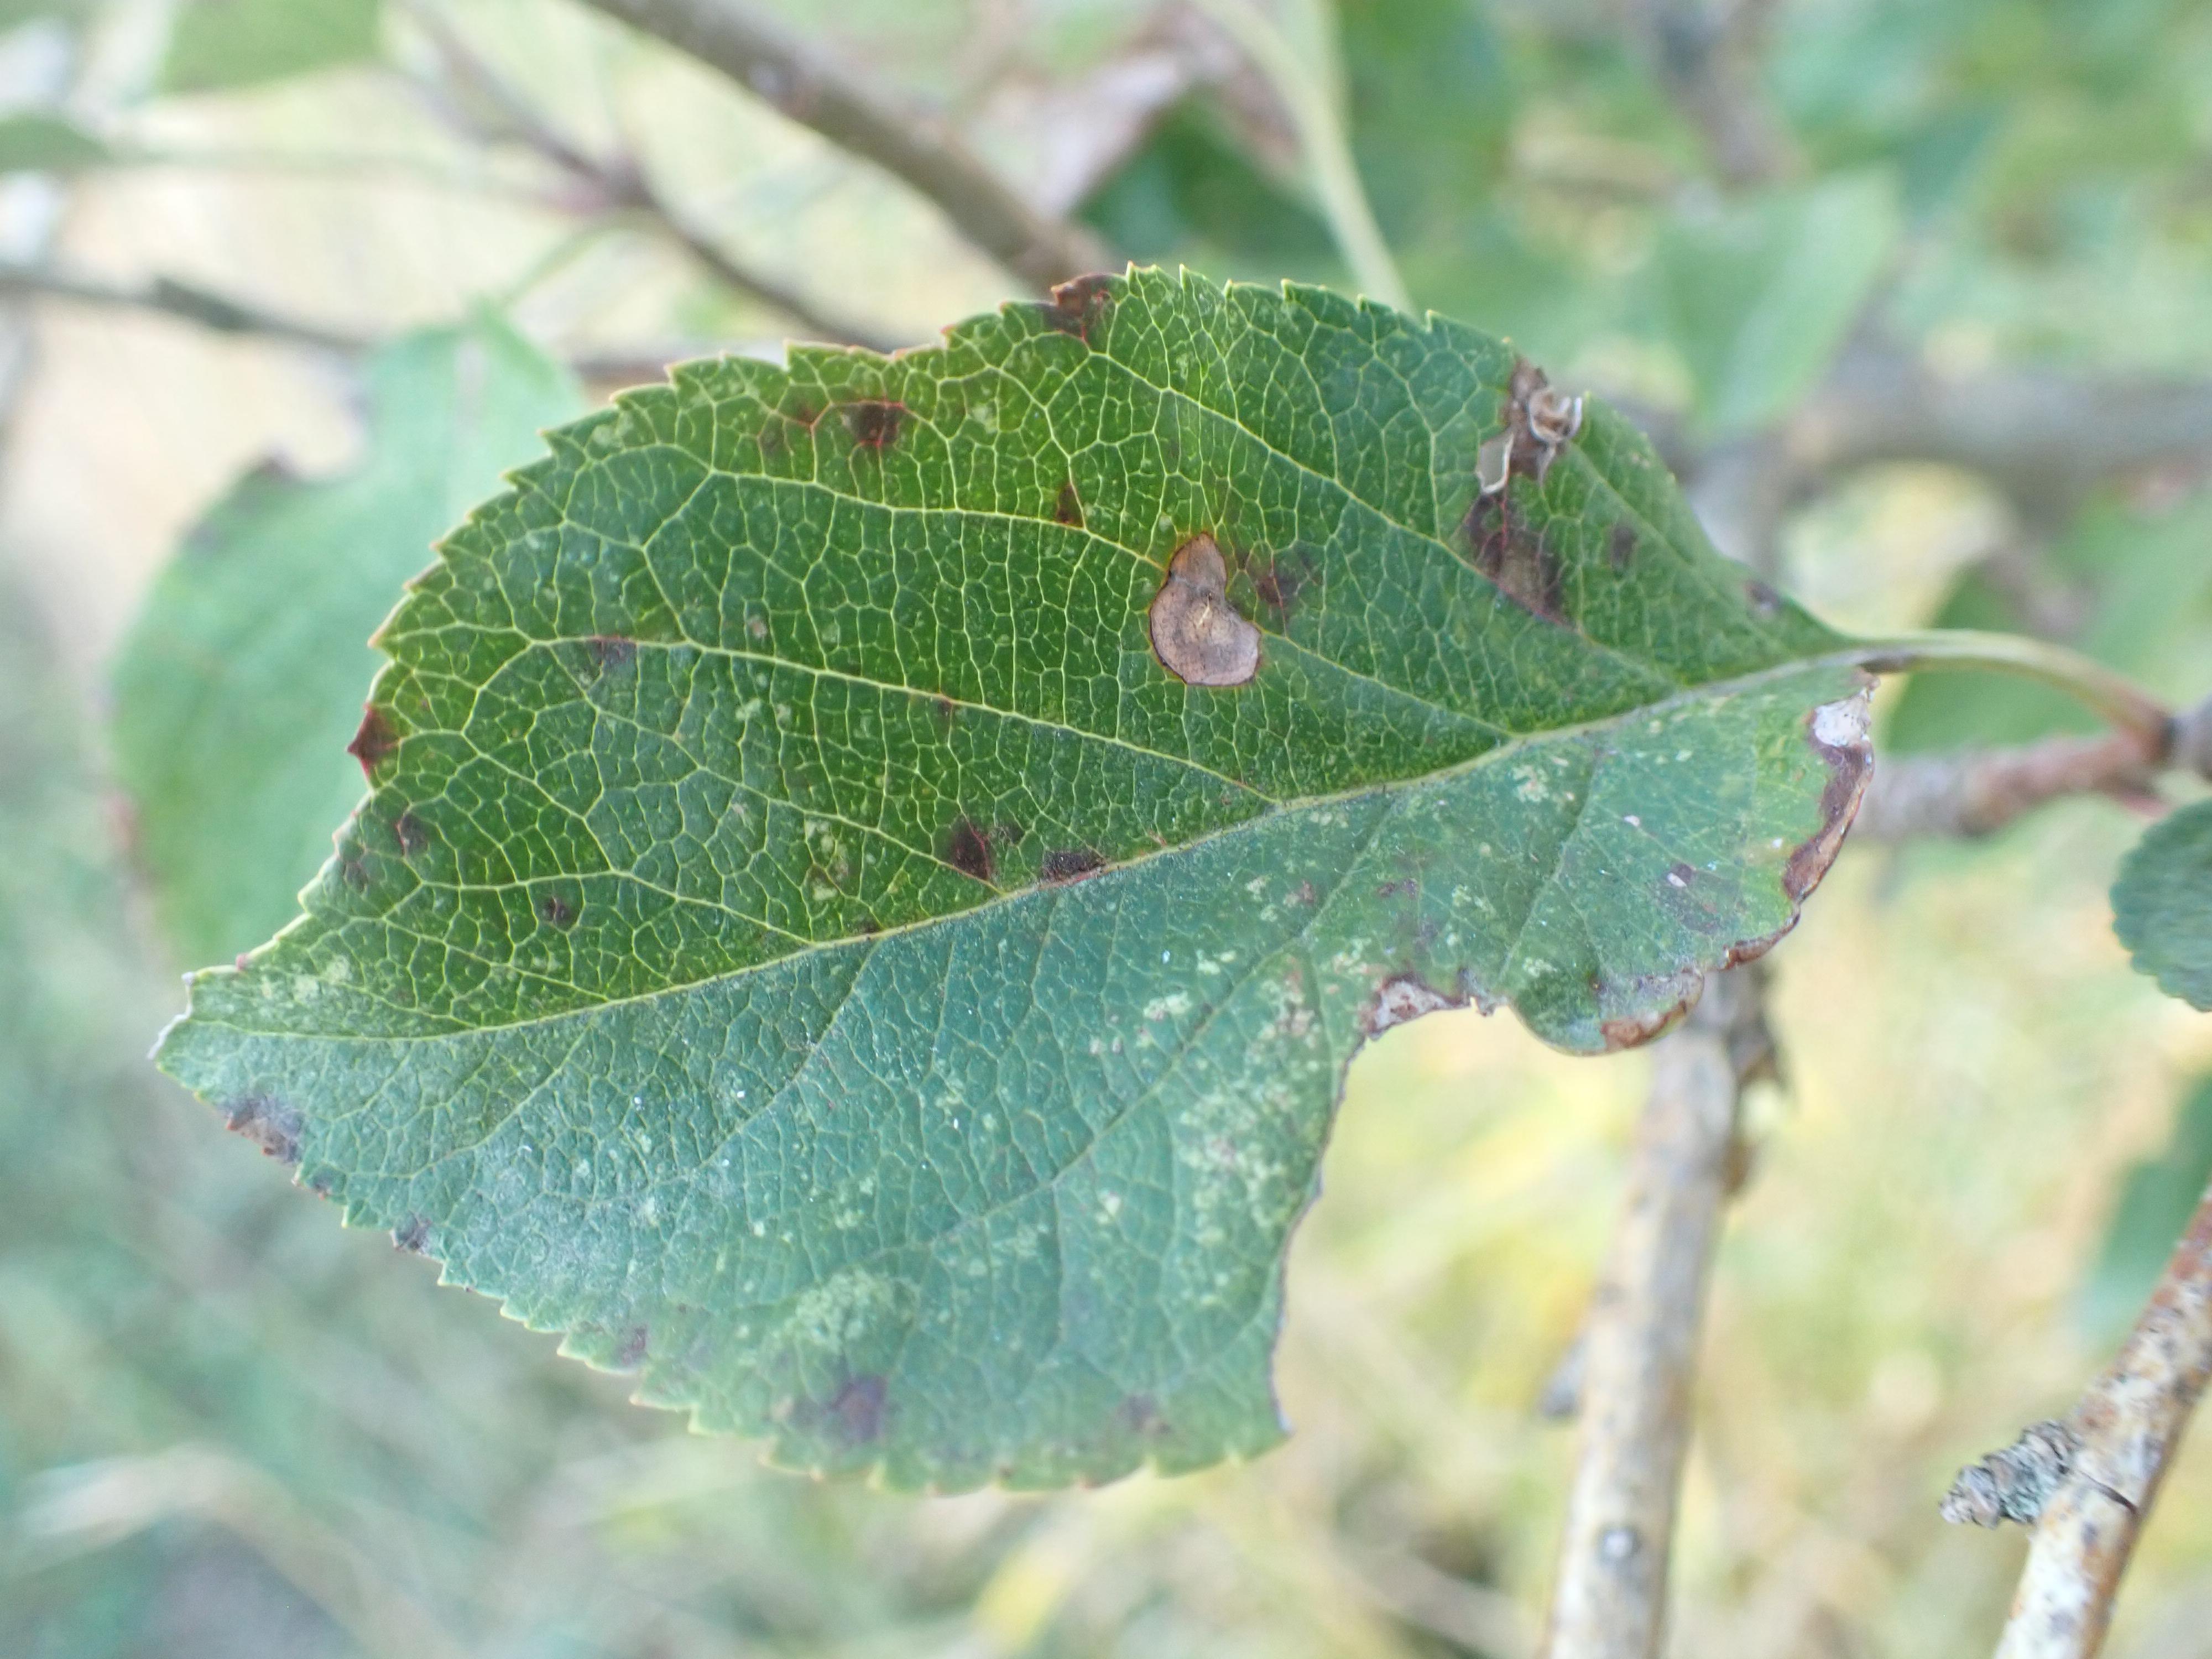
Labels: complex